Enid, Oklahoma

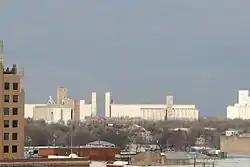
Enid holds the title of having the most grain storage capacity in the United States.

Of the people in Enid, 61.9% claim affiliation with a religious congregation; 9.4% are Catholic, 39.2% are Protestant, 1.1% are Latter Day Saints and 12.2% are another Christian denomination. By 1987, there were 90 churches of 27 different denominations of Christianity. Downtown Enid boasted the world's largest fresh cut Christmas tree in 2021 and 2022, which was placed downtown in time for the annual Enid Lights Up the Plains festival.